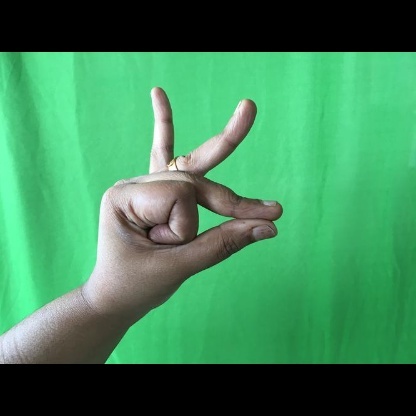
Mudra: Bramaram